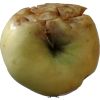
Label: Apple hit 1